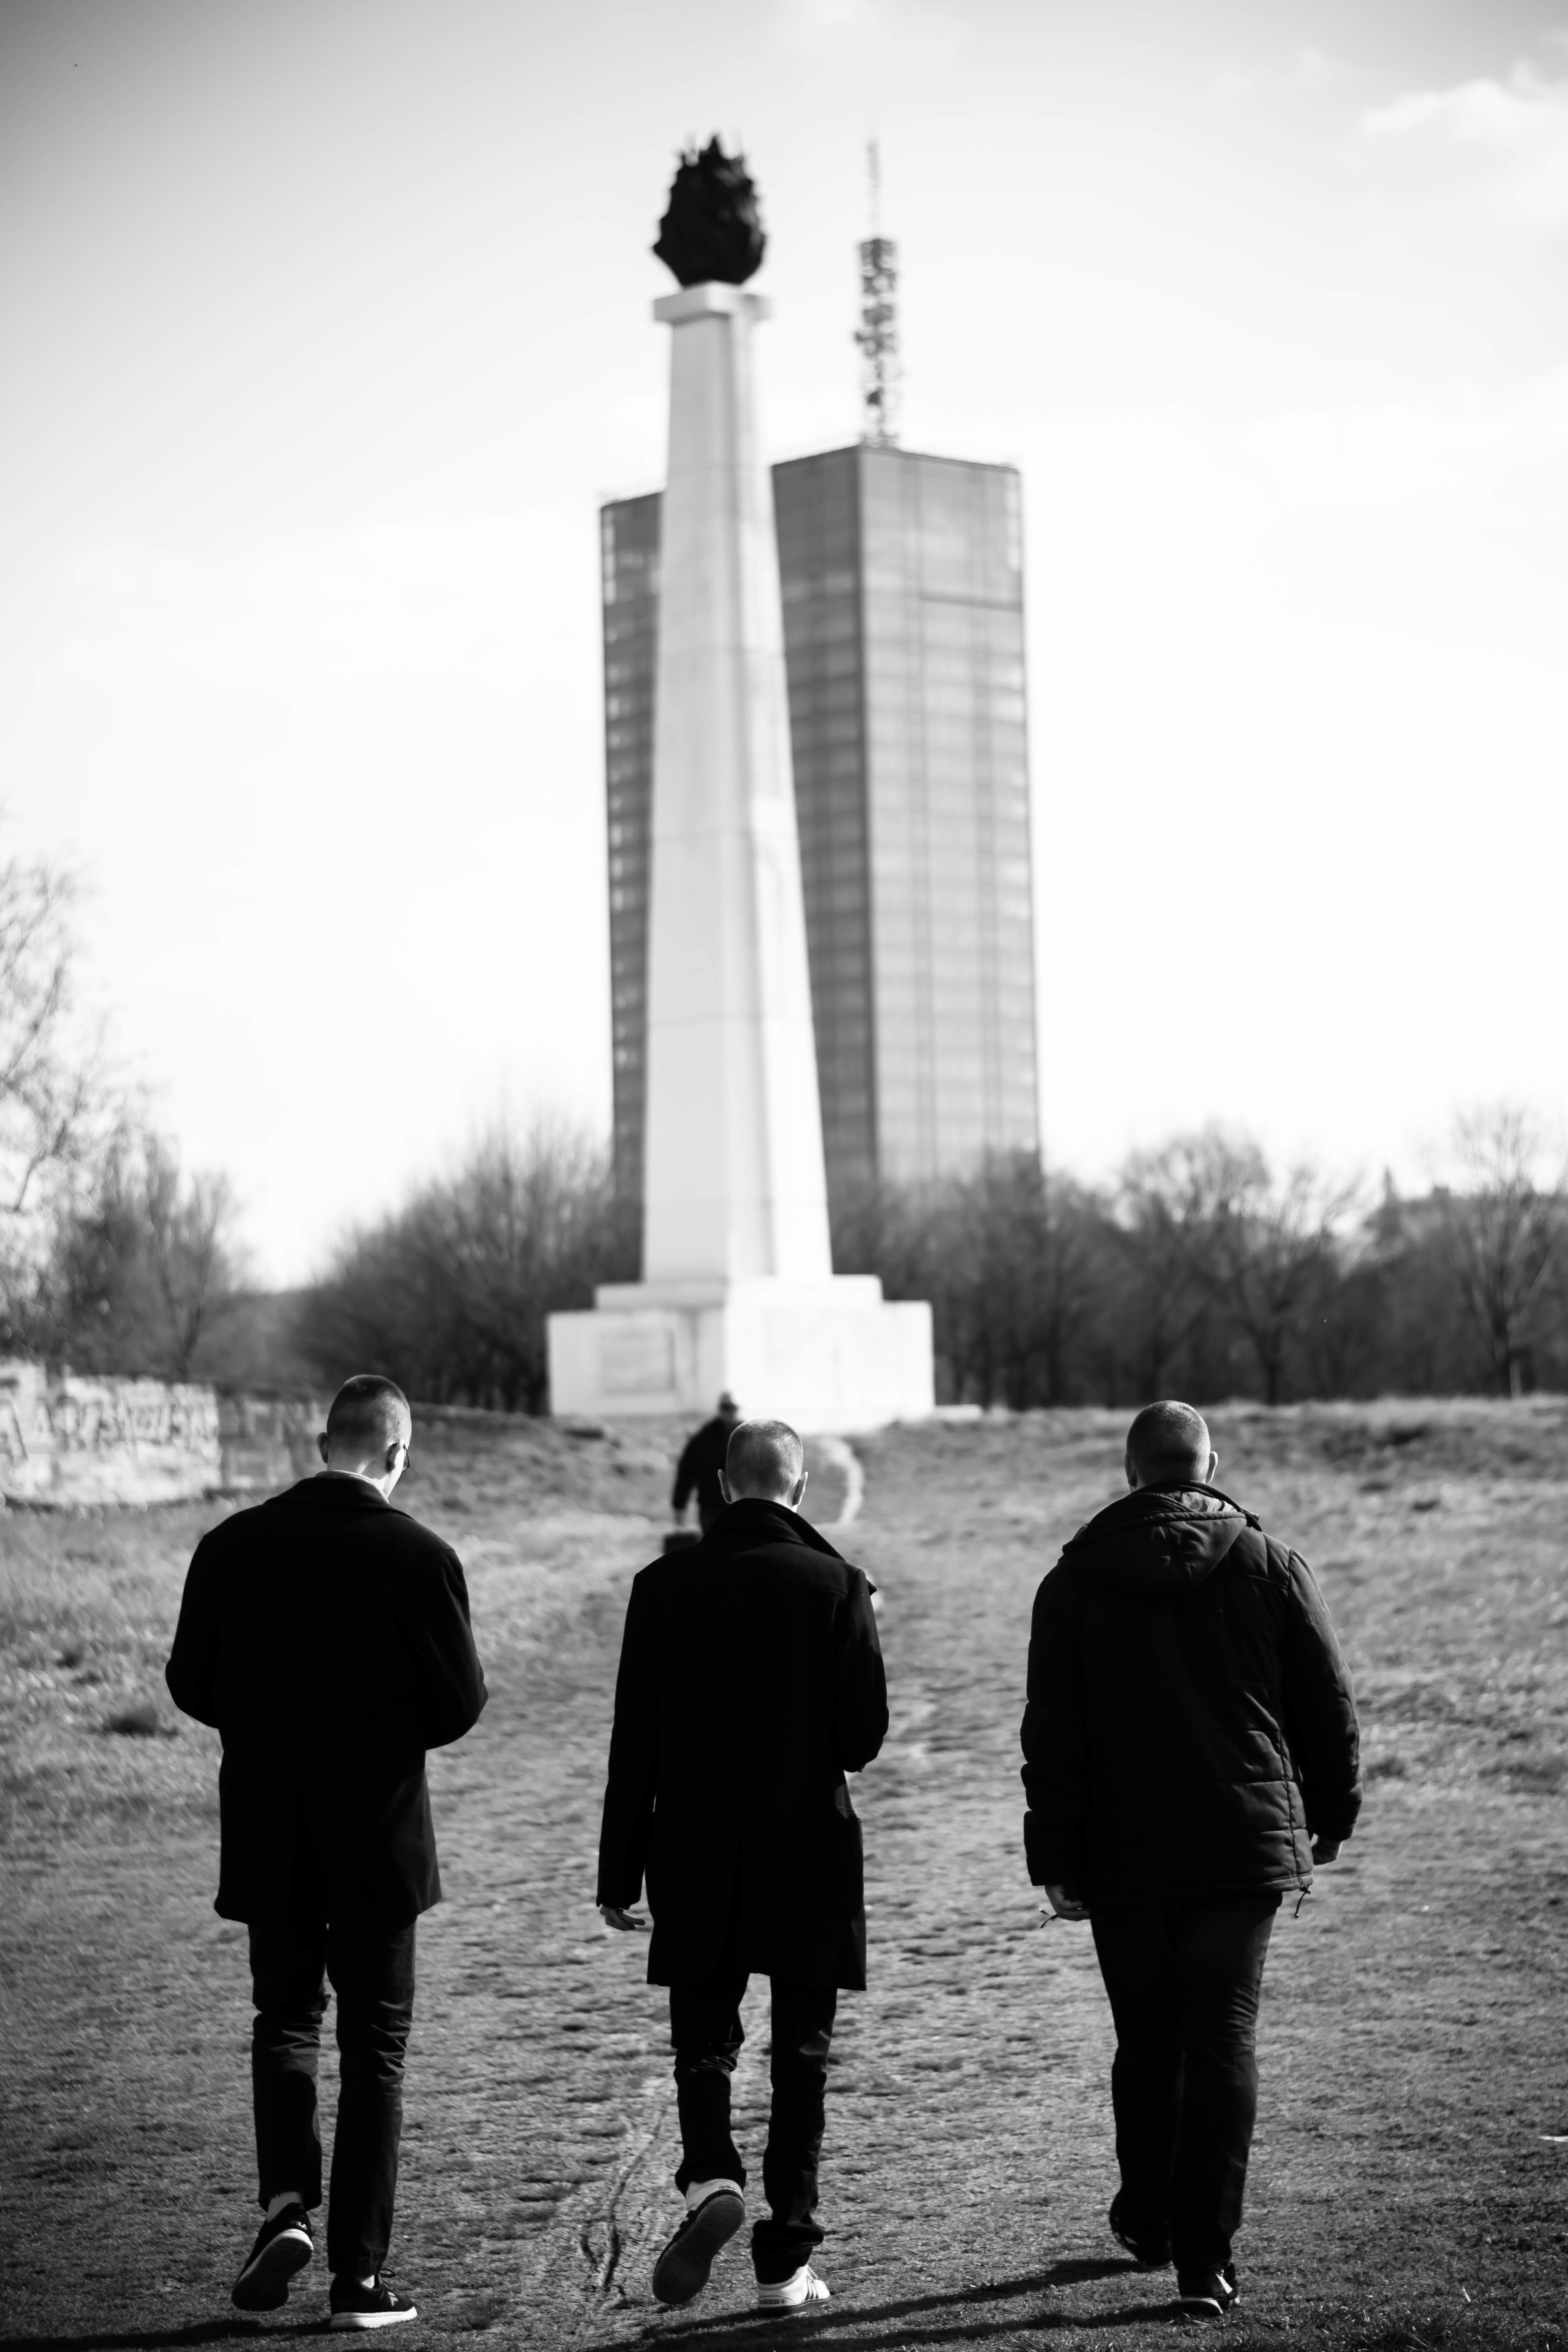
silhouette, black and white, white, photography, tower, black, monochrome, photograph, monochrome photography, atmospheric phenomenon